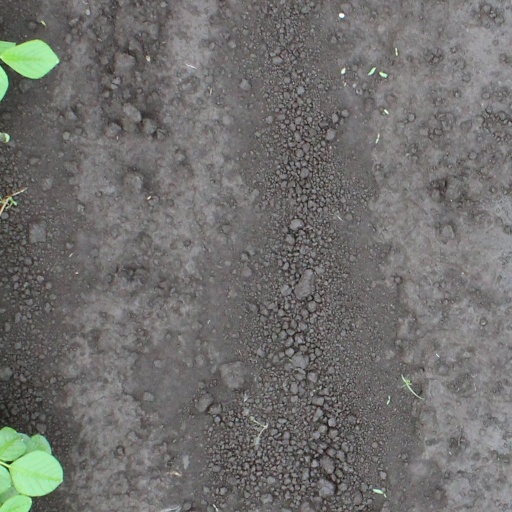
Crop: soybean